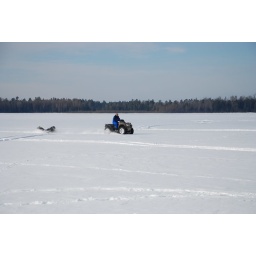
Kurt flying around the lake on the sled.